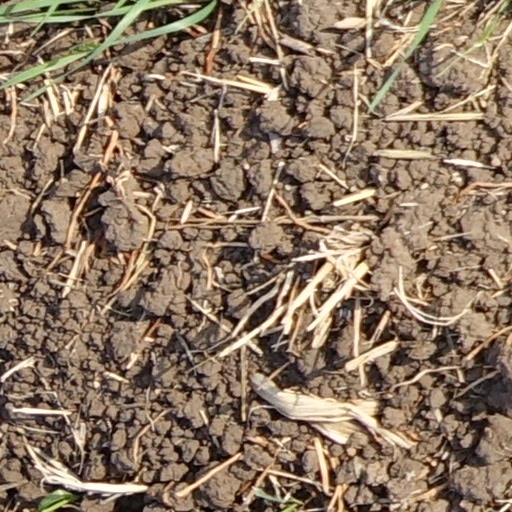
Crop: wheat